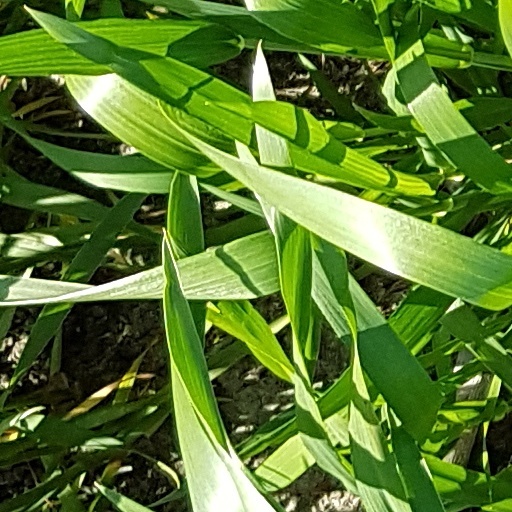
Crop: wheat